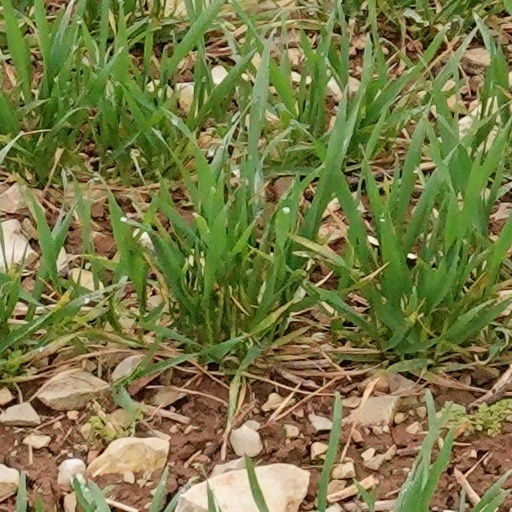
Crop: wheat